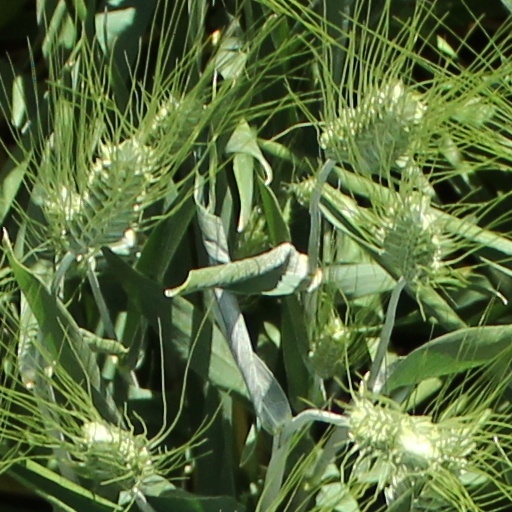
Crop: wheat